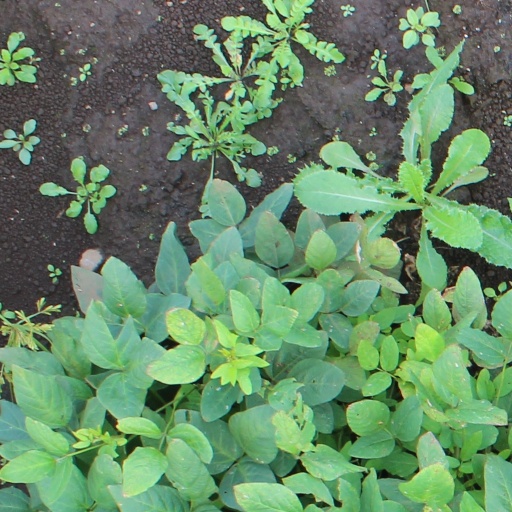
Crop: soybean